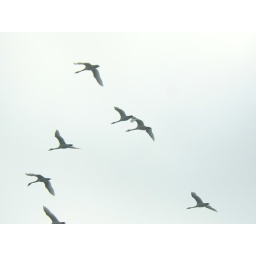
Swans flying over river Olt, southern Romania. I admire their elegance when they are flying ...